CFR Cluj

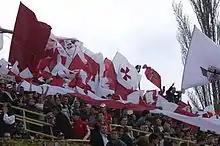
CFR Cluj supporters on 14 August 2006 at a domestic match against FC Dinamo București in Romania

CFR Cluj plays nearly all of its home games at the Dr. Constantin Rădulescu Stadium, which was expanded in 2008 to seat a maximum capacity of 23,500. It meets all of UEFA's regulations and can also host Champions League matches. In 2006–07, with an investment of €30 million, the club upgraded the field with higher quality turf, built a state of the art lighting system, and updated its infrastructure. All the work was completed for the club's 100th anniversary in 2007, when a friendly game was played against Portuguese side Benfica.